My Fair Lady

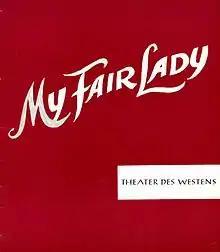
Berlin, 1961

A German translation of "My Fair Lady" opened on October 1, 1961, at the Theater des Westens in Berlin, starring Karin Hübner and Paul Hubschmid (and conducted, as was the Broadway opening, by Franz Allers). Coming at the height of Cold War tensions, just weeks after the closing of the East Berlin–West Berlin border and the erection of the Berlin Wall, this was the first staging of a Broadway musical in Berlin since World War II. As such it was seen as a symbol of West Berlin's cultural renaissance and resistance. Lost attendance from East Berlin (now no longer possible) was partly made up by a "musical air bridge" of flights bringing in patrons from West Germany, and the production was embraced by Berliners, running for two years.